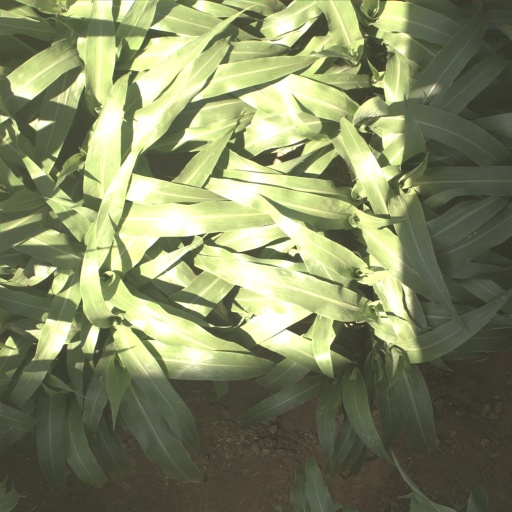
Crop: sorghum